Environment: real
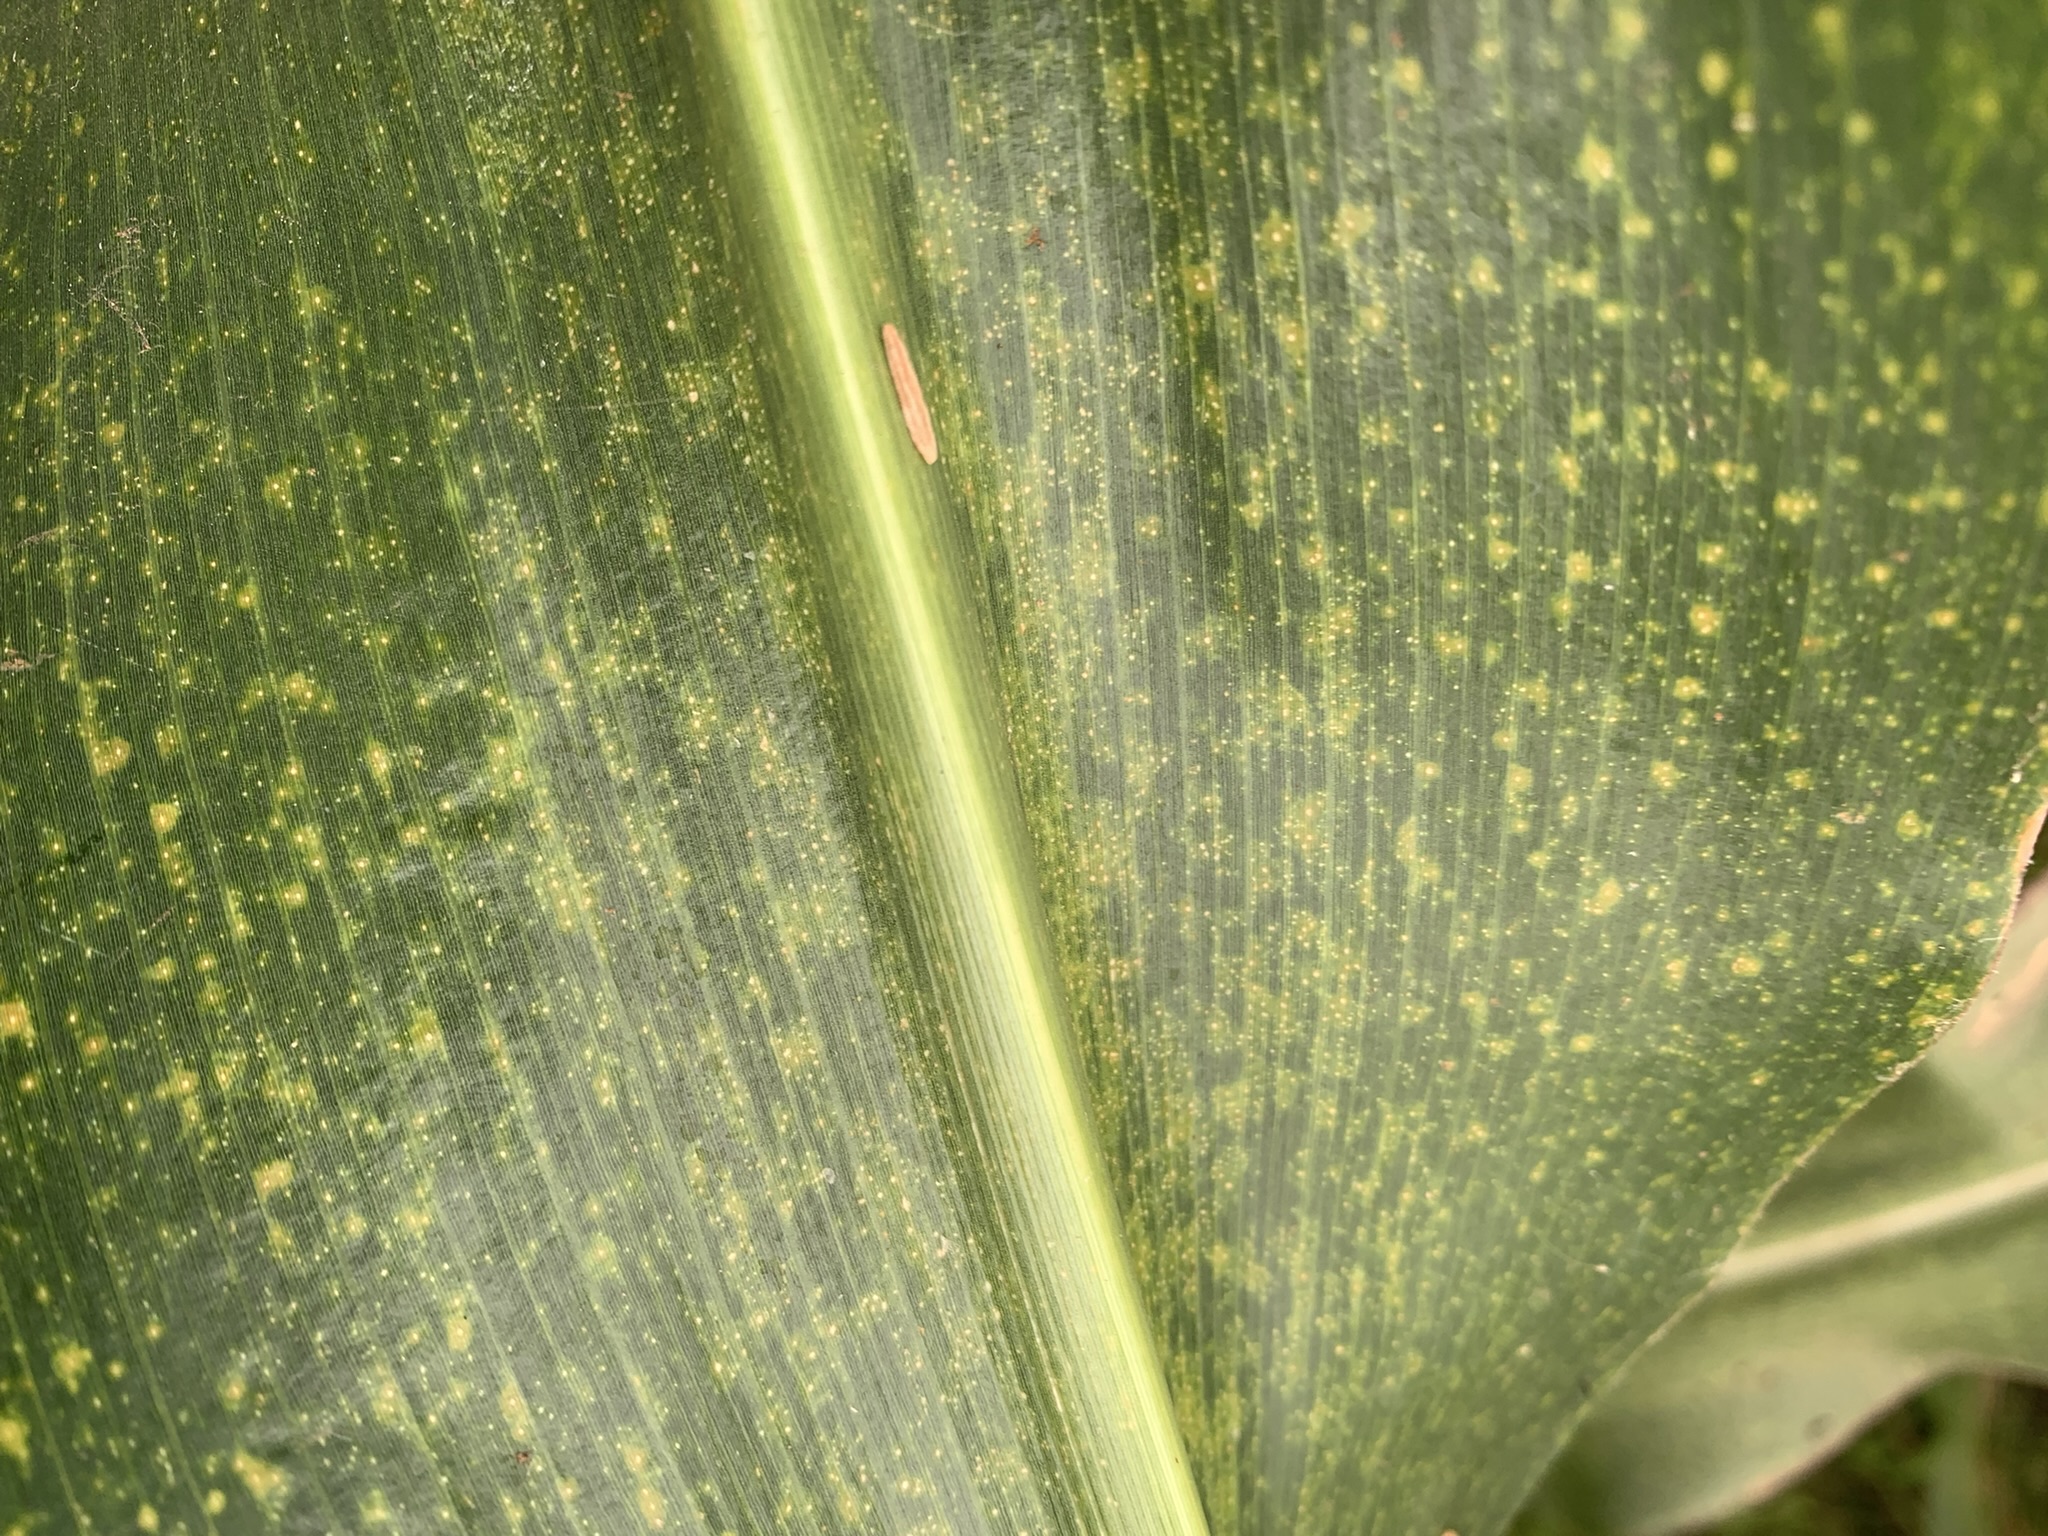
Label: lethal_necrosis